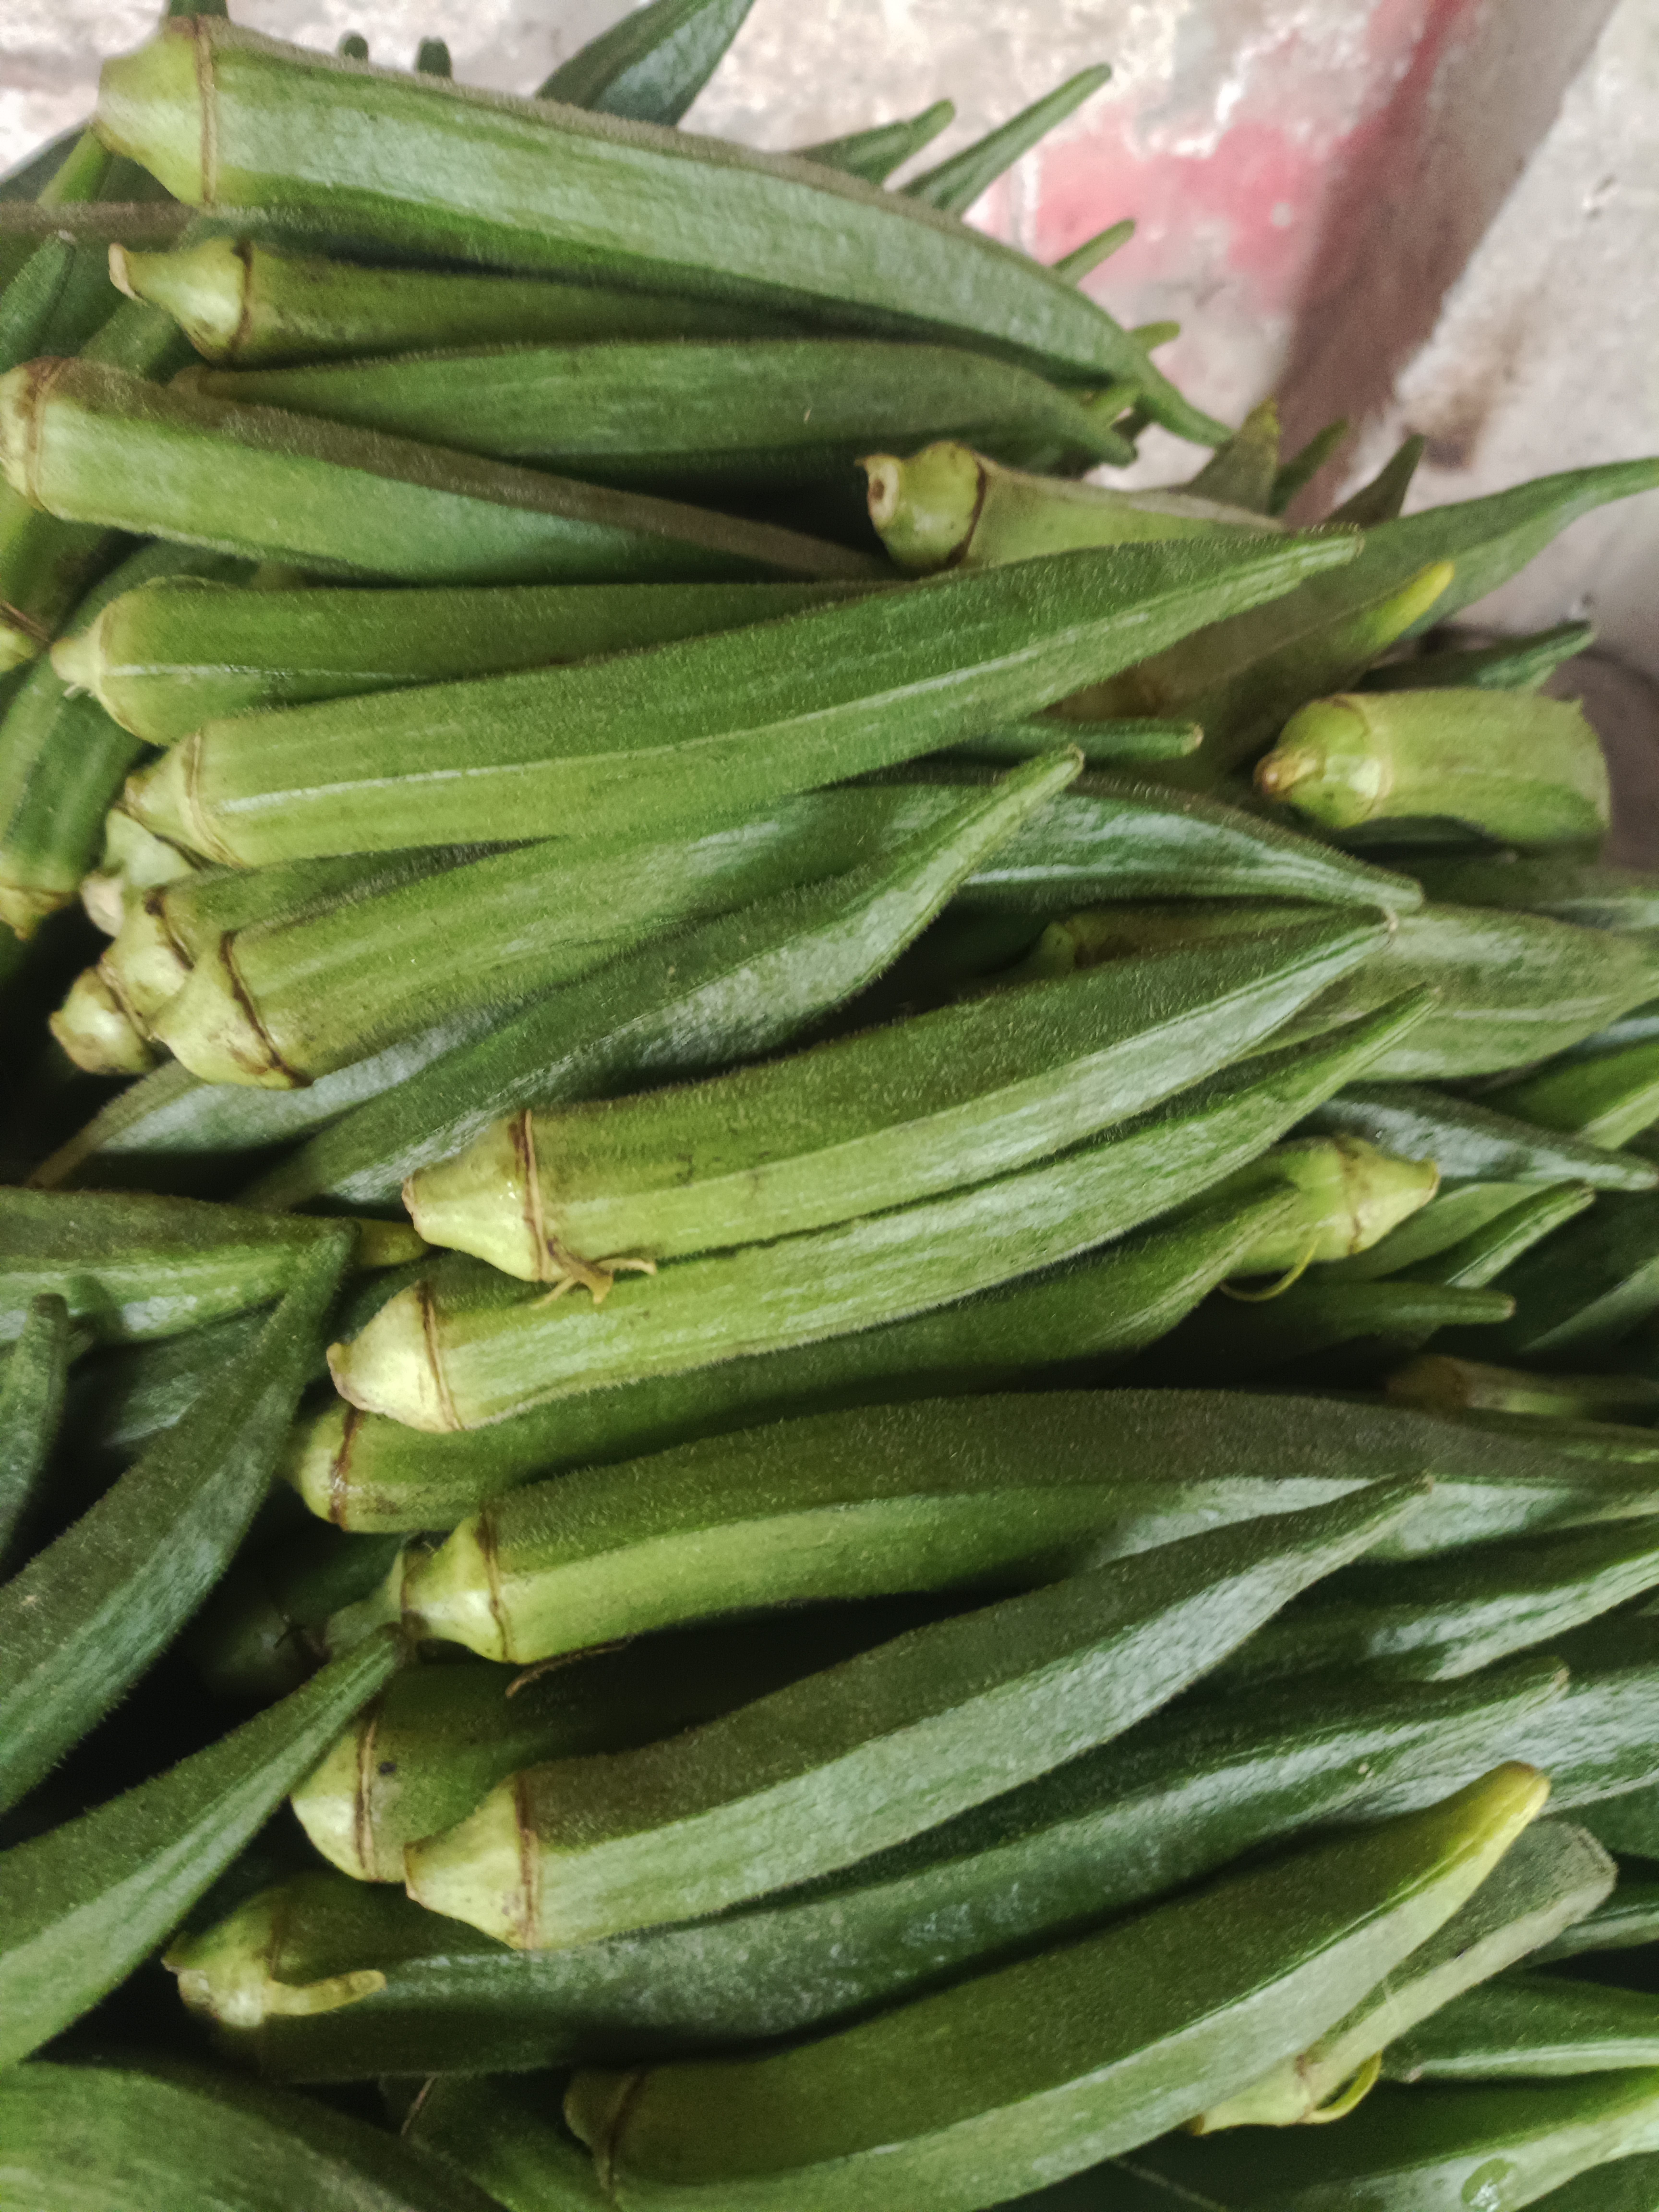
Label: Abelmoschus esculentus